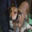
Label: dog